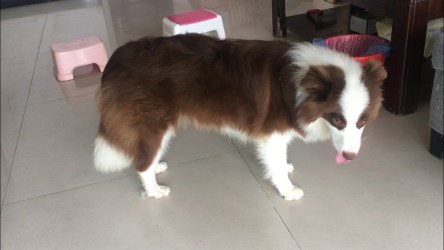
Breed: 2594-n000109-Border_collie